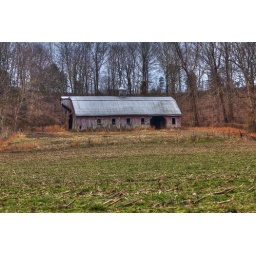
barn by a hill